Frederick II of Denmark

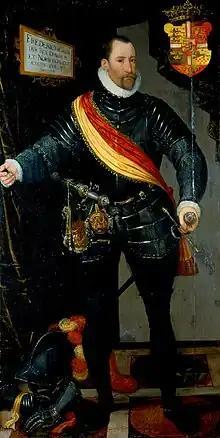
Portrait by Hans Knieper, 1581.

Frederick II (1 July 1534 – 4 April 1588) was King of Denmark and Norway and Duke of Schleswig and Holstein from 1559 until his death in 1588.